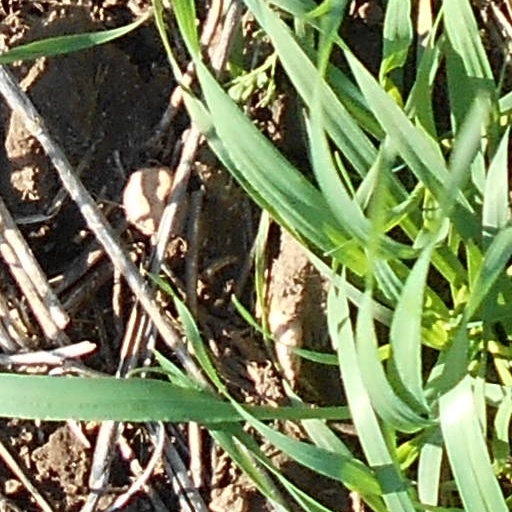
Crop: wheat